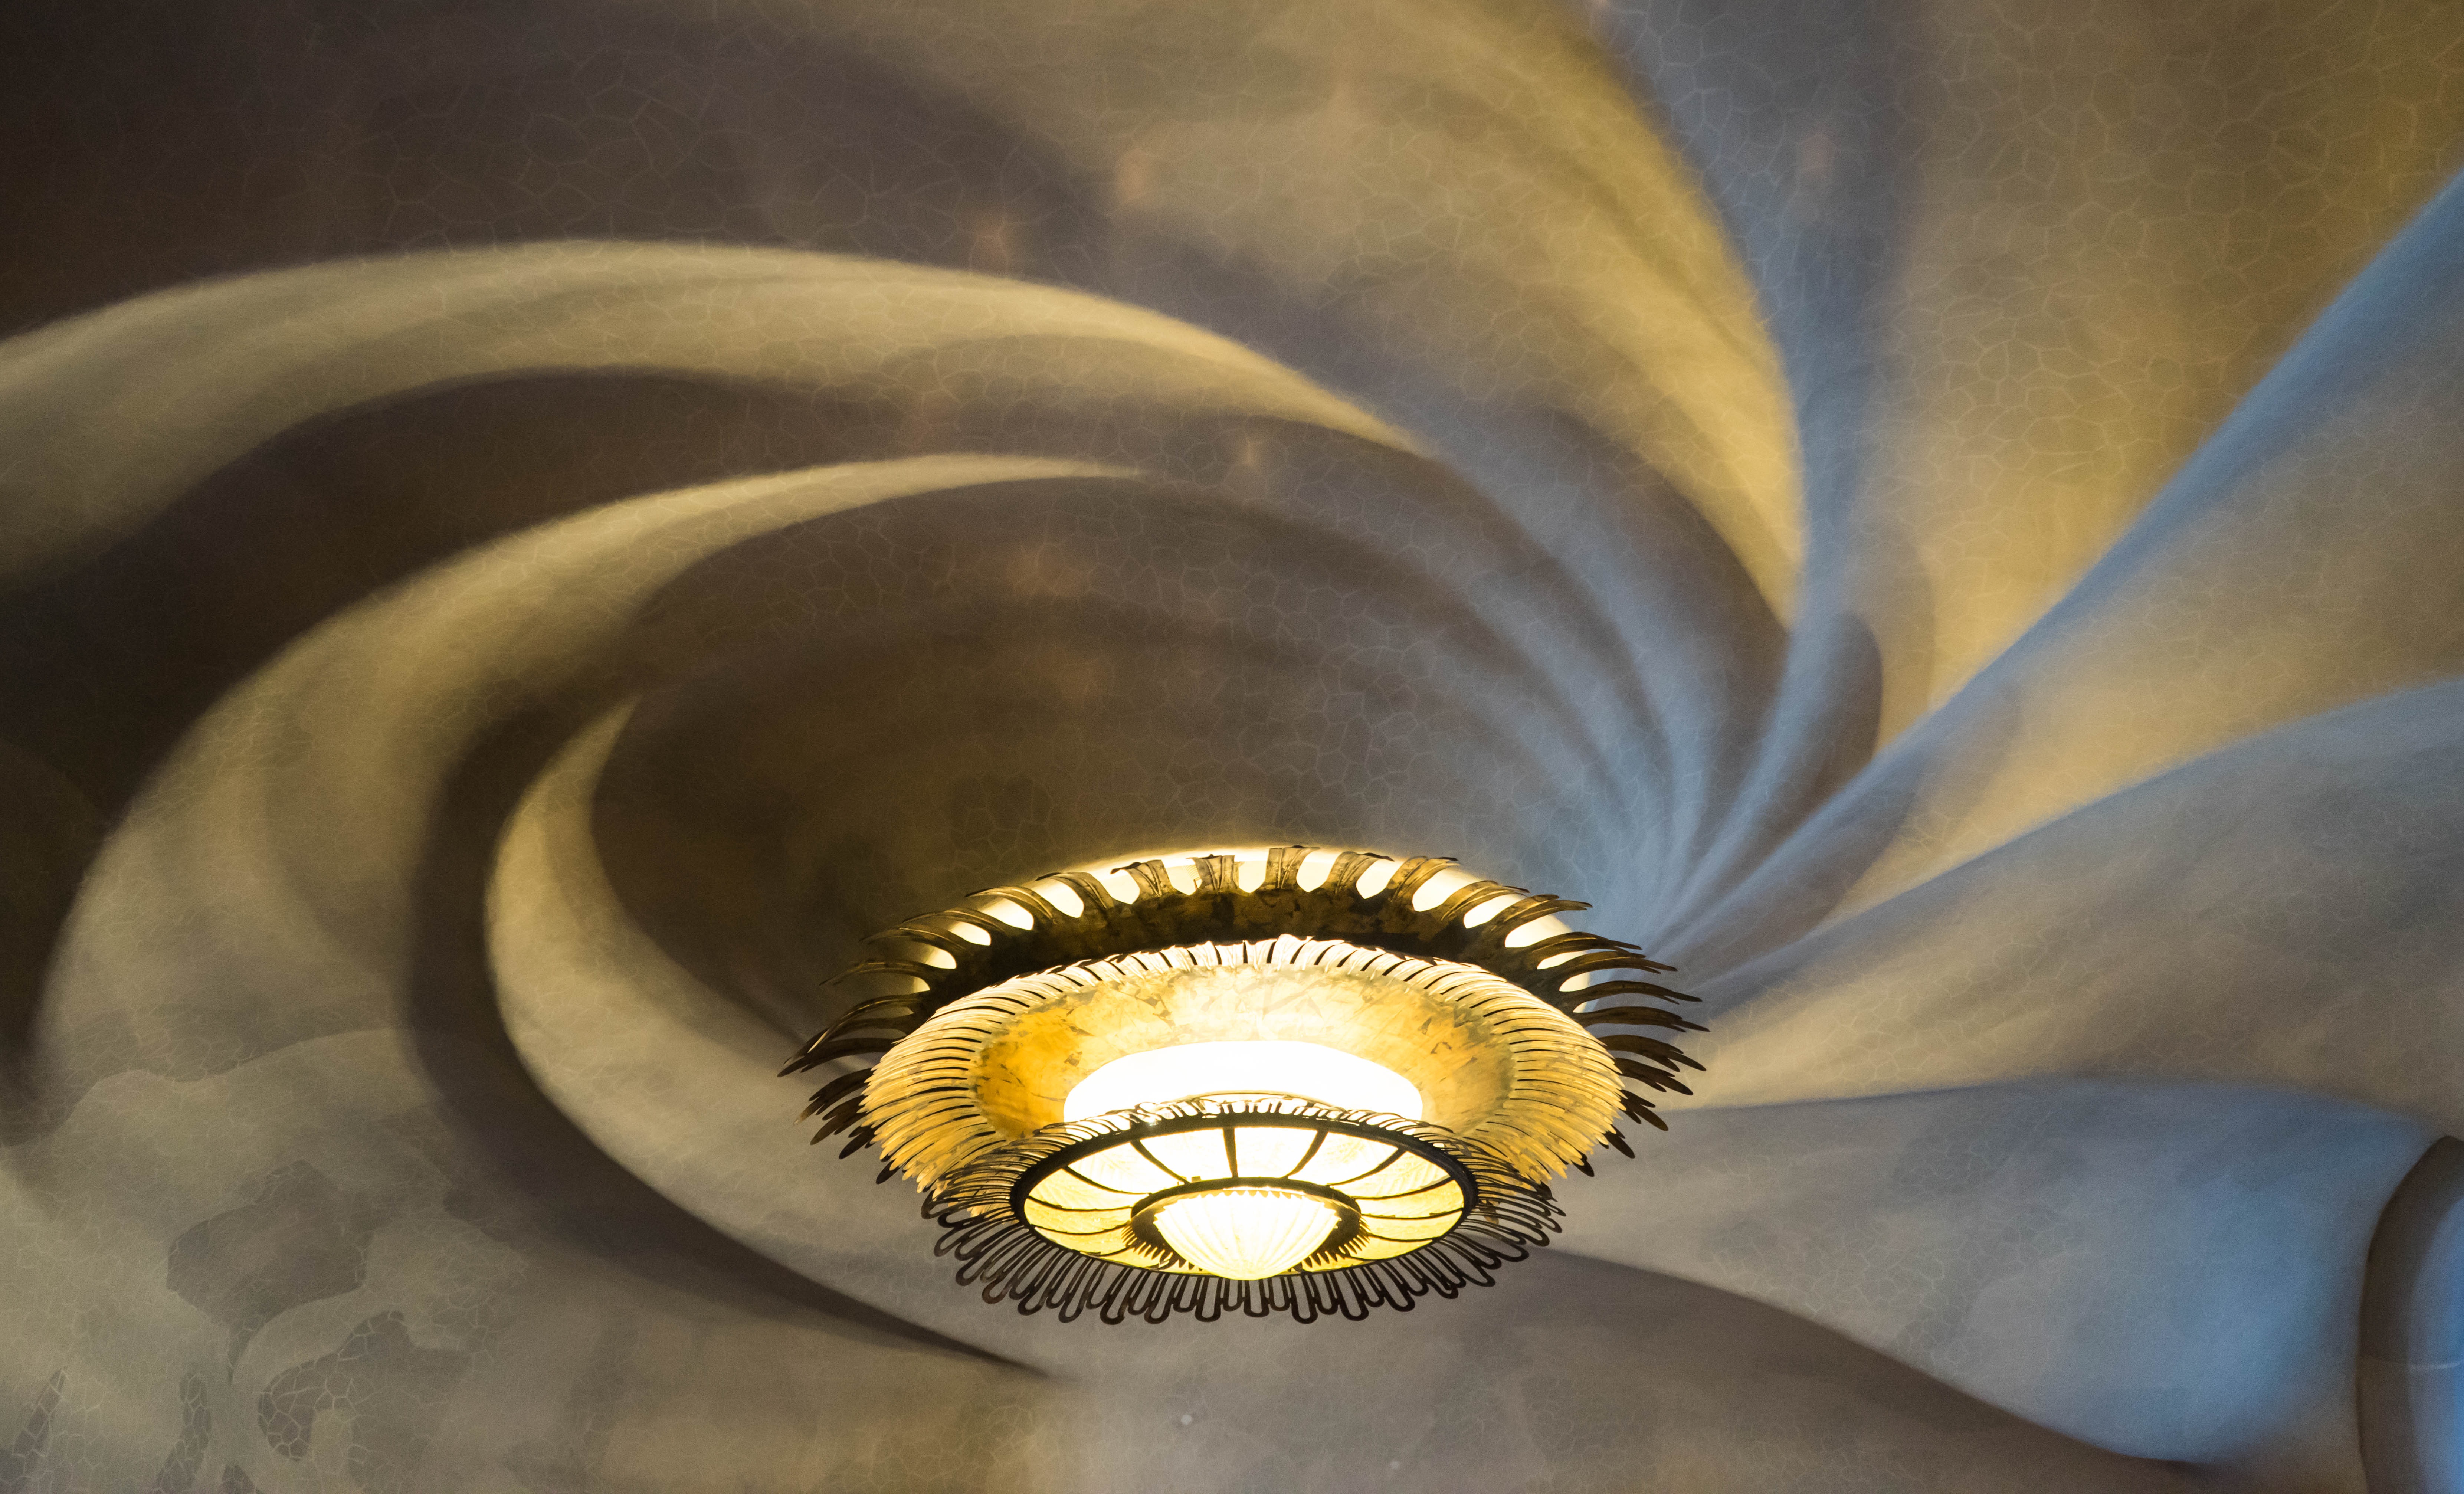
light, sunlight, spiral, glass, ceiling, reflection, color, landmark, blue, yellow, tourism, lighting, barcelona, material, circle, close up, spain, ornate, eye, symmetry, famous, macro photography, gaudi house